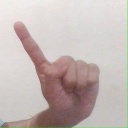
अक्षर: ए